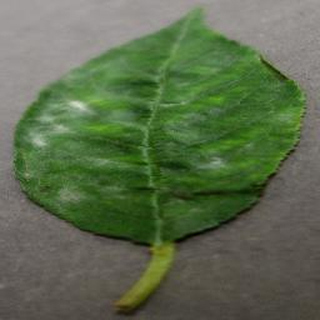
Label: cherry_powdery_mildew